John Henry Johnstone

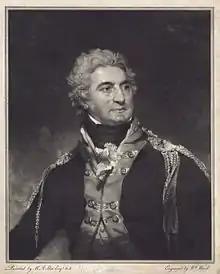
John Henry Johnstone, in character as Sir Callaghan O'Brallaghan in Charles Macklin's "Love à-la-Mode"

John Henry Johnstone (1749–1828), also known as 'Jack' Johnstone or 'Irish' Johnstone, was an Irish actor, comedian and singer. He was a notable performer of Stage Irishman roles.